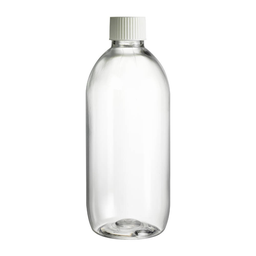
Label: bottles